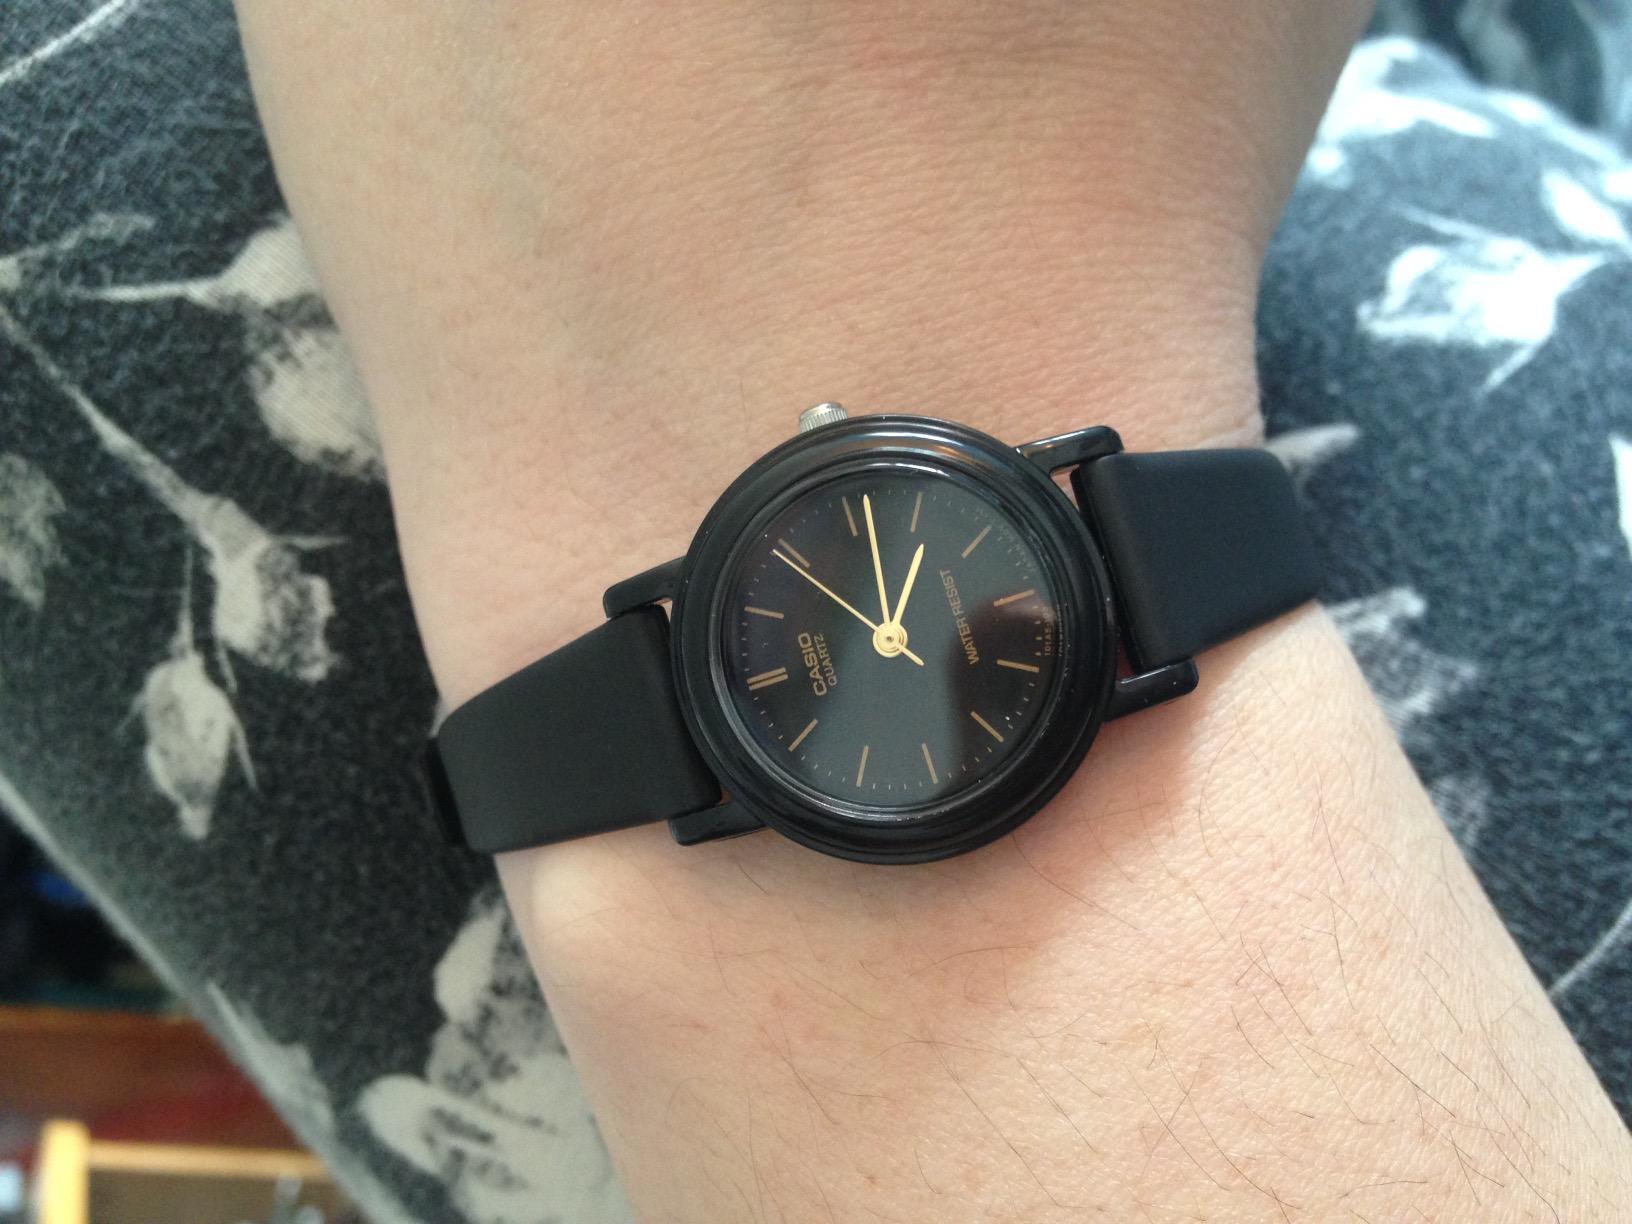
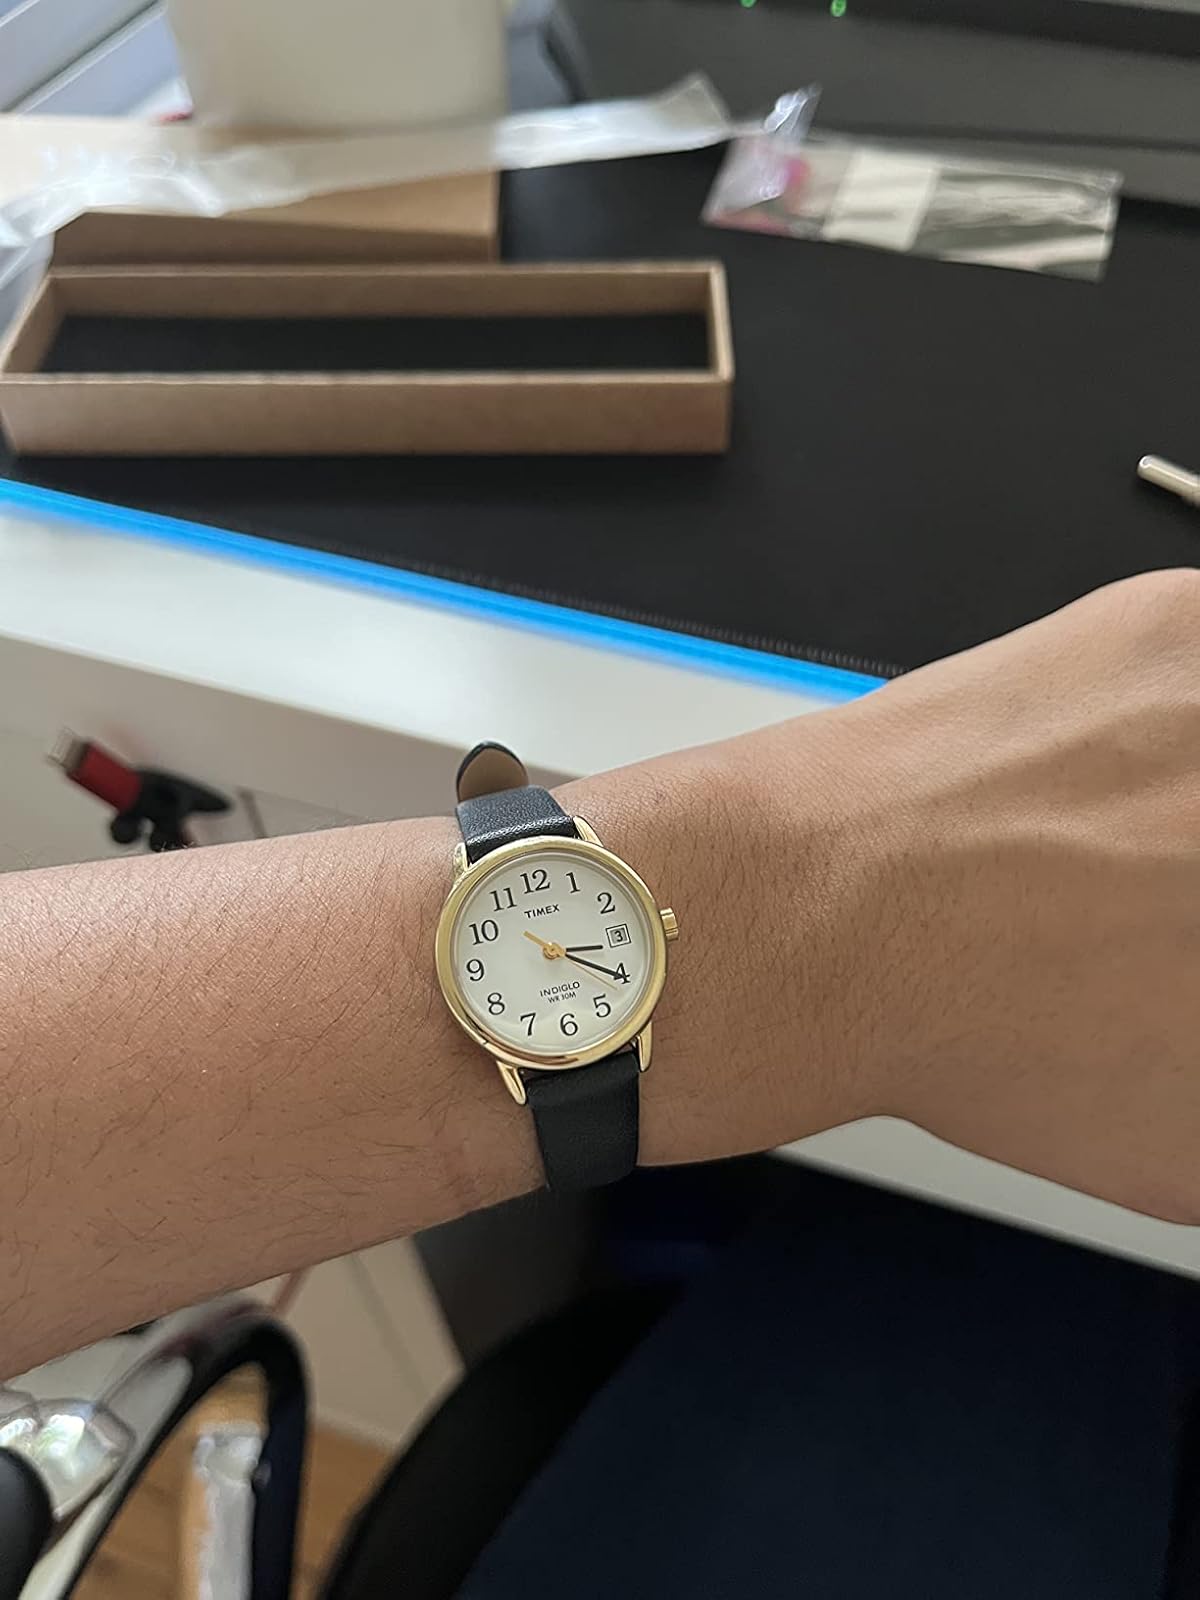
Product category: accessories_watch
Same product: no